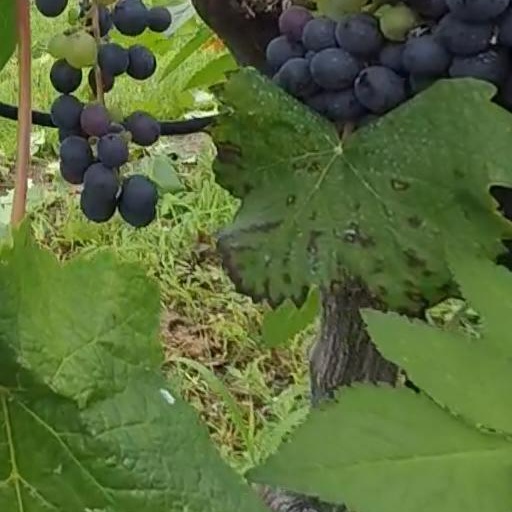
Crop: grape